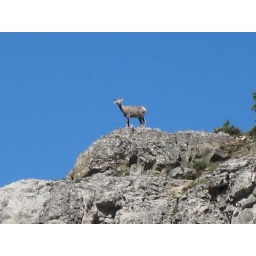
A wild mountain goat appeared atop a rock wall over us while trecking Highline Trail, relishing his/her view.